John Ritblat

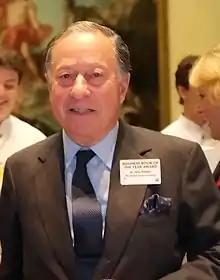
John Ritblat in 2011

Sir John Henry Ritblat (born 3 October 1935) is an English property developer. He is honorary president (and formerly chairman and CEO) of The British Land Company PLC, an FTSE250 London-based property company in which George Soros' G Soros Realty Investors acquired a stake in 1993.